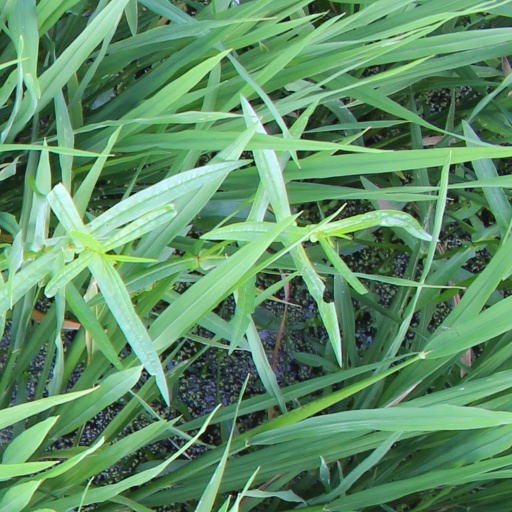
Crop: rice